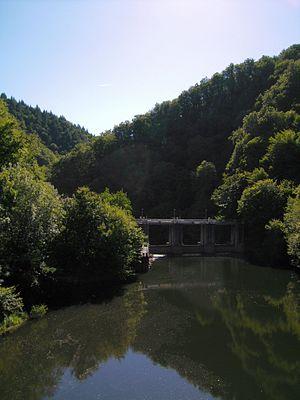
Le barrage de Lamativie.
La Cère est une rivière française du Massif central qui coule dans les départements du Cantal, de la Corrèze, et du Lot.